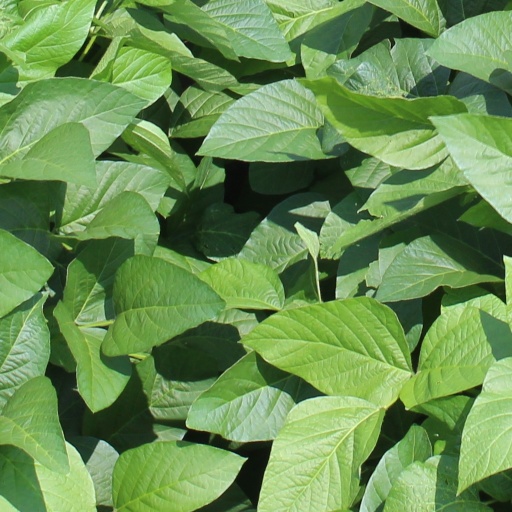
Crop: soybean